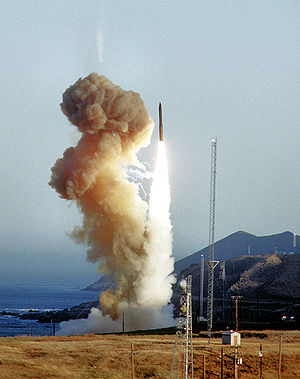
Interkontinentalt ballistisk missil / Typer af interkontinentale missiler
Et Minuteman III affyres som led i test
Ved et interkontinentalt ballistisk missil forstår man et ballistisk jord til jord-missil med en så stor rækkevidde, at det kan afsendes fra et kontinent, og ramme et mål på et andet kontinent. Et interkontinentalt missil er designet til at kunne medbringe et eller flere større nukleare sprænghoveder. I tilfælde af en atomkrig, ville størstedelen af atomvåbnenes ødelæggelse stamme fra disse missiler.